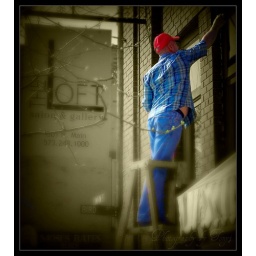
"Painting colour in a black & white world"